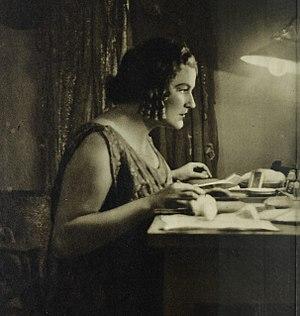
Viorica Ursuleac (1894 à Tchernivtsi, Kronland de Bucovine, Autriche-Hongrie – 1985 à Ehrwald, Tyrol, Autriche), chanteur d'opéra autrichien (soprano dramatique). Avant son apparition comme Hélène d'Égypte. Festival de Salzbourg 1934. Español: Viorica Ursuleac (1894 en Chernivtsi, Bucovina, Imperio austrohúngaro – 1985 en Ehrwald, Tirol, Austria), cantante de ópera austríaca (soprano dramático). Antes de su aparición como Helena egipcia. Festival de Salzburgo 1934. Italiano: Viorica Ursuleac (1894 a Černivci, Bucovina, Impero austro-ungarico – 1985 a Ehrwald, Tirolo, Austria), cantante d'opera austriaca (soprano drammatico). Prima della sua apparizione come Elena egizia Festival di Salisburgo 1934 Română: Viorica Ursuleac (1894 în Cernăuți, Bucovina, Austro-Ungaria – 1985 în Ehrwald, Tirol, Austria), cantaretul austriac de operă (soprană dramatică). Înainte de apariția ei ca egipteana Helena (Richard Strauss). Festivalul Salzburg 1934.
Viorica Ursuleac est une soprano d'origine roumaine qui fit carrière surtout en Allemagne et en Autriche.